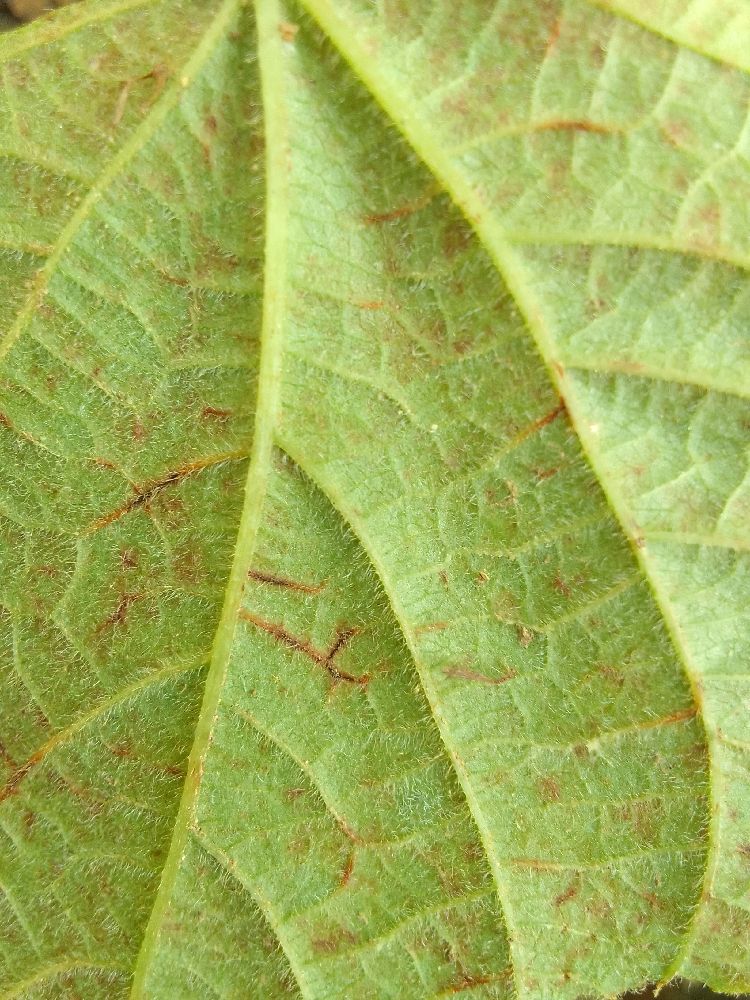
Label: anthracnose